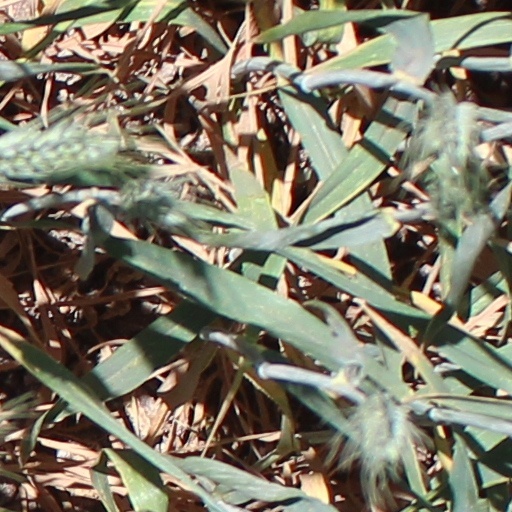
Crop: wheat